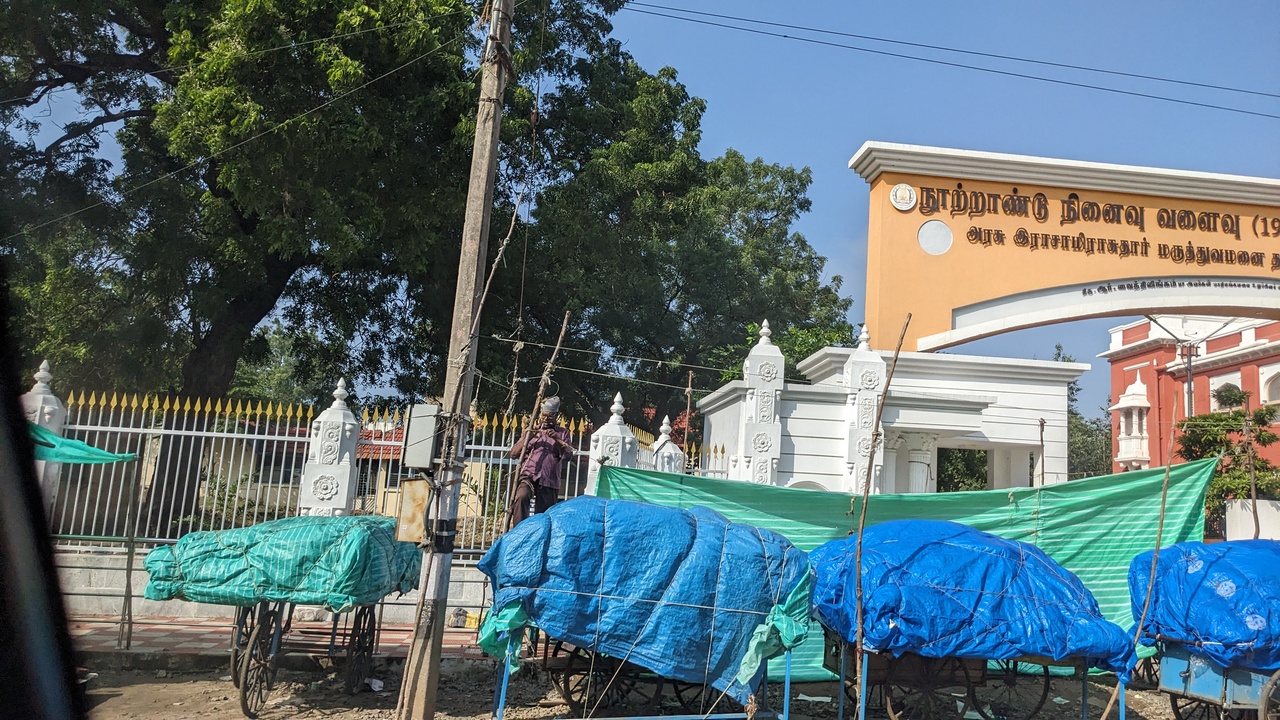
Photos taken from a trip to South eastern Tamilnadu